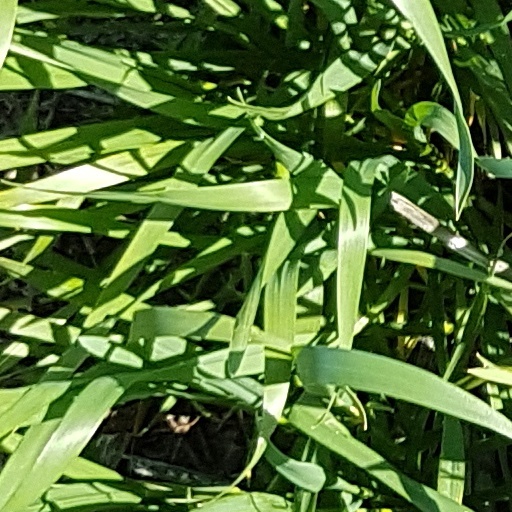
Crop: wheat